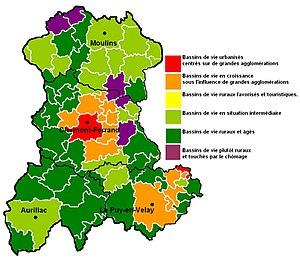
Typologie des bassins de vie dans l'acienne région Auvergne. Source INSEE recensement 2011, CAF, DGFIP.
L'Auvergne est une région culturelle et historique de France située au cœur du Massif central.